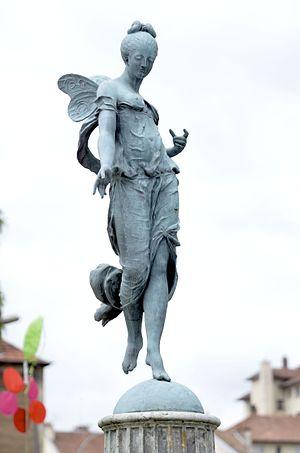
Statue de la déesse Flore à Besançon, installée sur la place éponyme, dans le quartier des Chaprais à Besançon.
Besançon est riche des nombreuses fontaines et sculptures réparties dans différents quartiers de la ville. Aux sculptures décoratives et commémoratives s'ajoutent les fontaines dont les plus anciennes ont perdu leur rôle social pour devenir ornementales. Des cadrans solaires, fresques et trompe-l'œil décorent aujourd'hui façades et fenêtres.
Cet article recense les œuvres d'art dans l'espace public du Doubs, en France.
Les Chaprais est l'un des quatorze quartiers de la ville de Besançon en France. Situé au nord-est du centre-ville, il s'est développé à partir de la seconde moitié du XIXᵉ siècle et compte 15 614 habitants en 2014, ce qui en fait un des quartiers les plus peuplés de la ville. Ses habitants sont appelés les Chapraisiens.